Hubert von Meyerinck

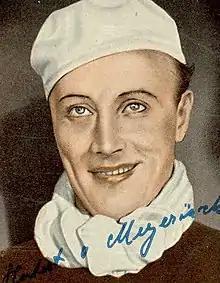
Hubert von Meyerinck (1933)

Hubert "Hubsi" von Meyerinck (23 August 1896 – 13 May 1971) was a German film actor. He appeared in more than 280 films between 1921 and 1970.